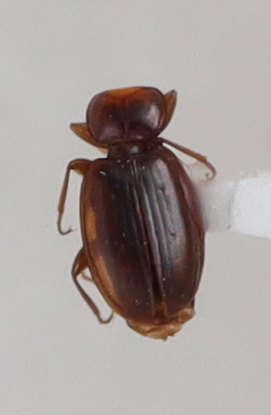
Scientific name: Trechus obtusus
Plot: 3
Trap: W
Collected: 20200707